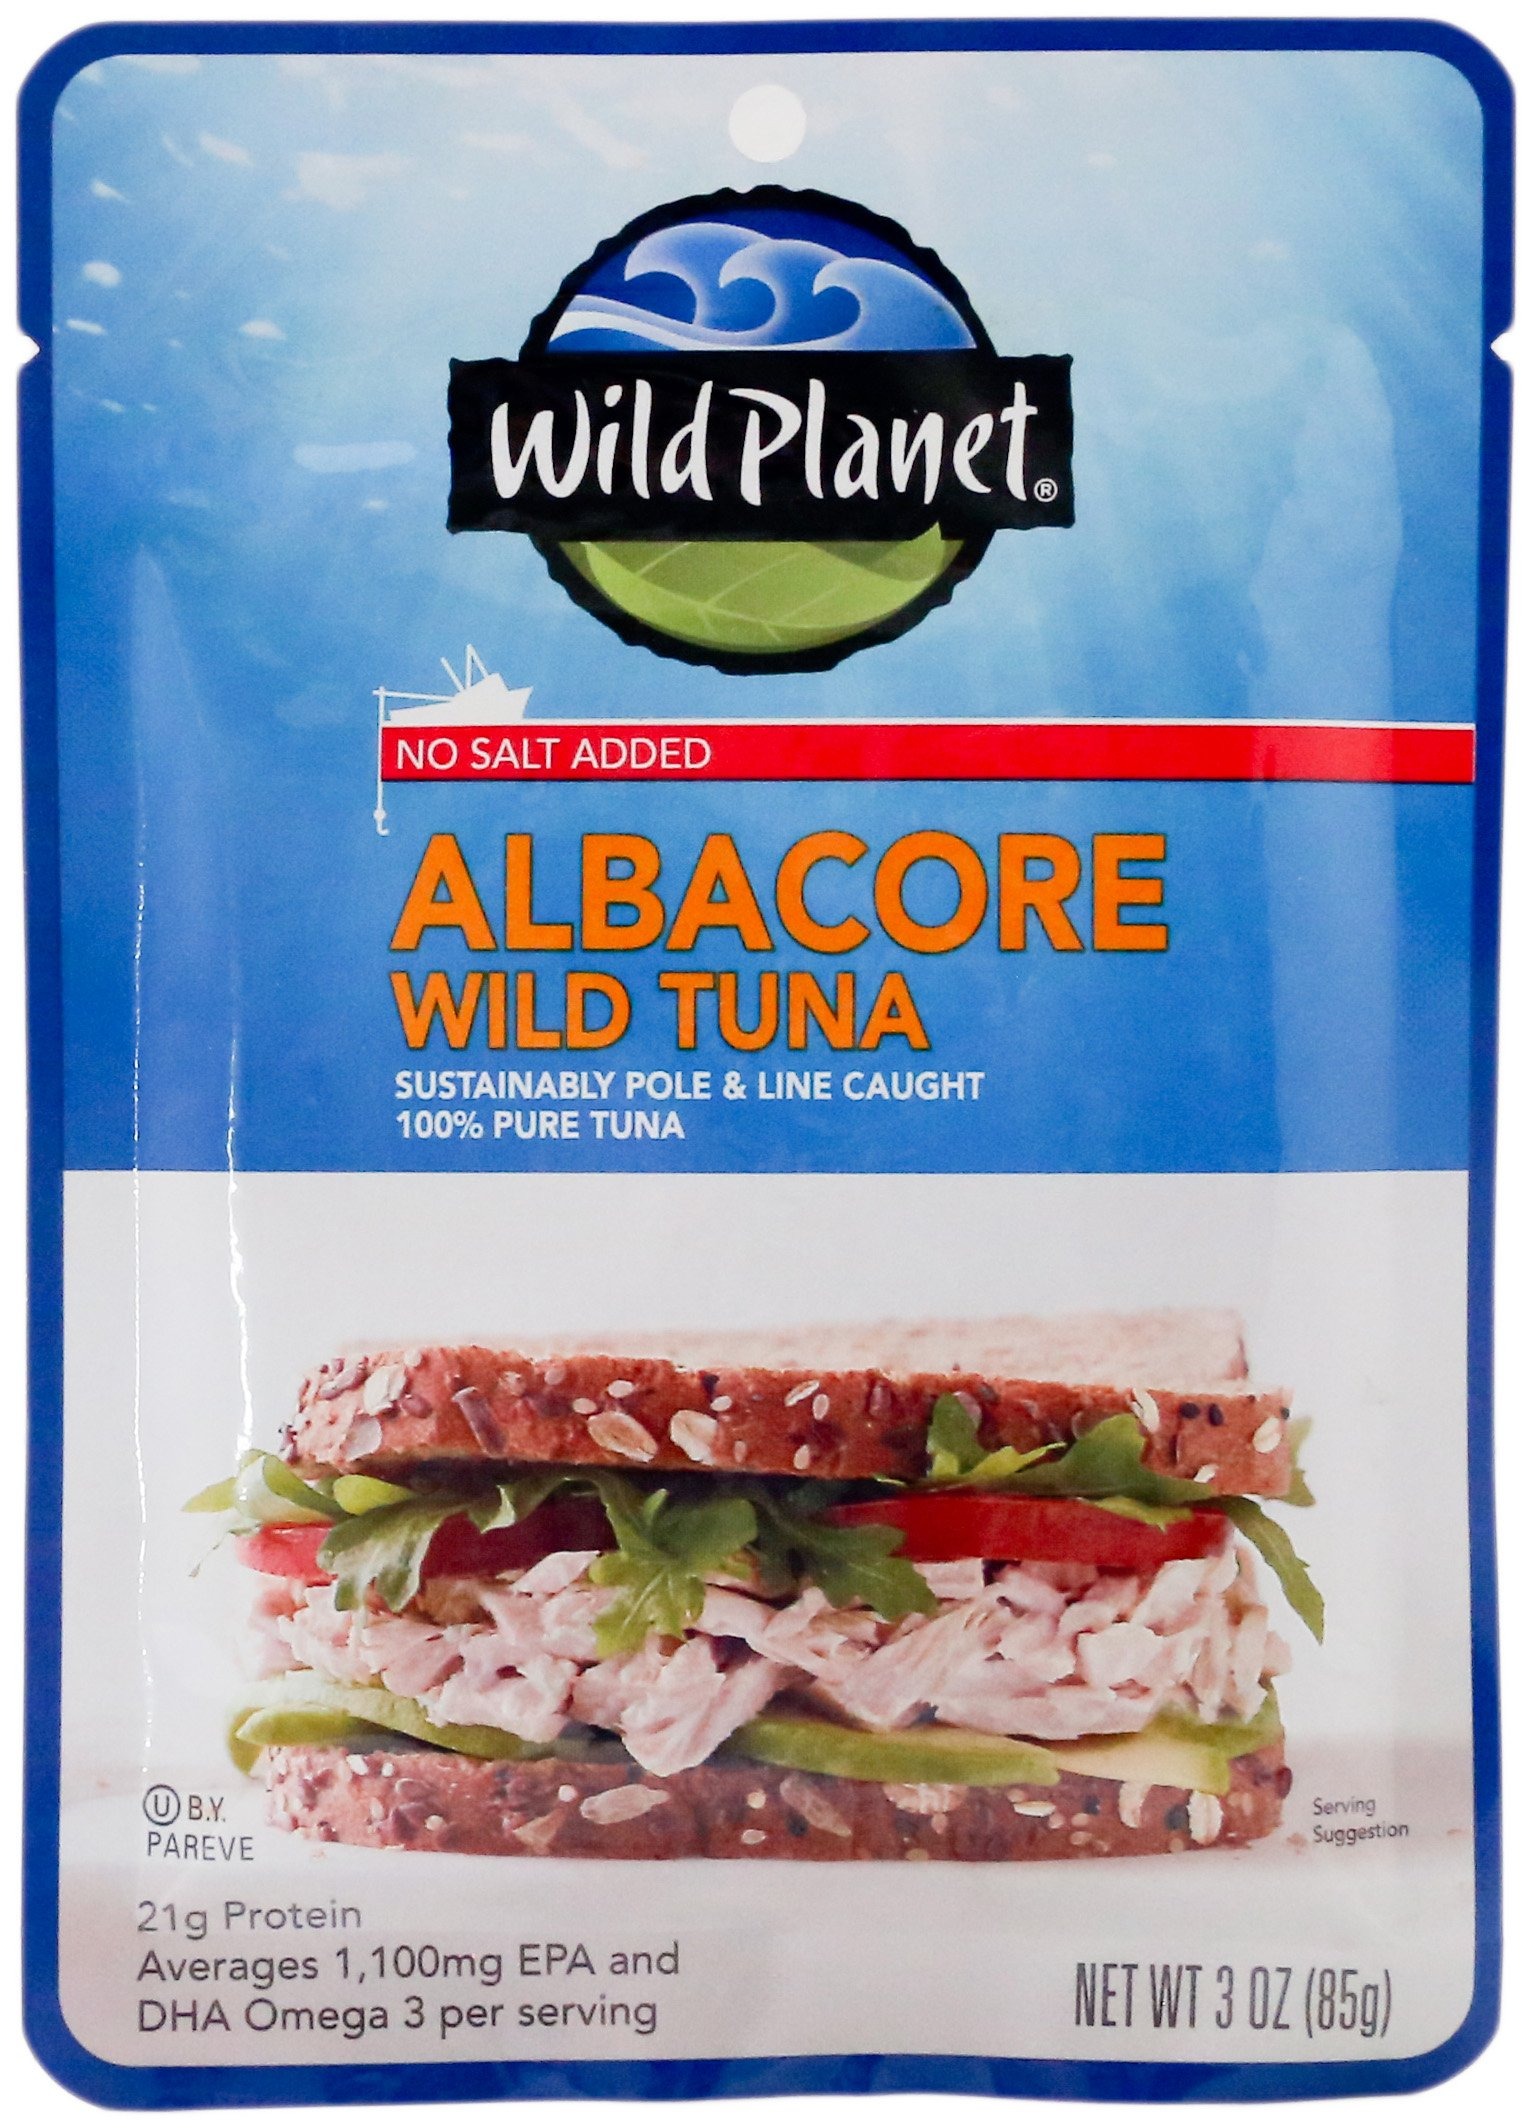
Item Name: Wild Planet Wild Albacore Tuna, No Salt Added, Sustainably Wild-Caught, Non-GMO, Kosher, Gluten Free, Keto and Paleo, 3rd Party Mercury Tested, 3 Ounce Pouch (Pack of 1)
Bullet Point 1: SUSTAINABLE WILD TUNA – Wild Planet’s tuna is pole and line caught in the northern part of the Pacific Ocean or off coastal New Zealand, maintaining natural populations and preserving the ecosystem.
Bullet Point 2: NOURISHING ALBACORE TUNA – Count on our tuna to provide 1100mg of EPA and DHA omega 3 in every serving to support your brain, heart and whole-body health
Bullet Point 3: ALWAYS NON-GMO – Gluten free, Non-GMO, and Kosher, our canned tuna is a convenient and healthy snack or addition to your favorite dishes.
Bullet Point 4: FAD-FREE TUNA – You can enjoy Wild Planet tuna with a clear conscious knowing that we rely on pole and line fishing methods that support local oceanic habitats and fish populations.
Bullet Point 5: NO ADDED OIL, WATER OR FILLERS – We leave out the fillers so that each can of albacore tuna is filled with the fresh-from-the-sea flavor that you want.
Value: 3.0
Unit: Ounce

Price: 5.3